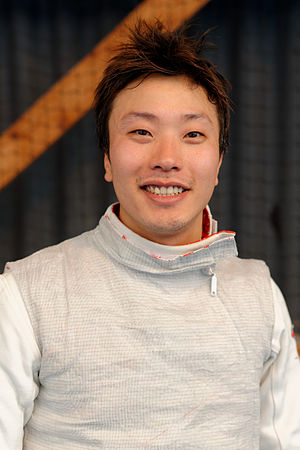
Choi Byung-chul
Choi Byung-chul er en sydkoreansk fægter. Han repræsenterede Sydkorea under Sommer-OL 2012 i London, hvor han vandt bronze i mændens individuelle fleuret.